Path of least resistance

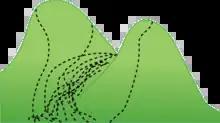
Hikers choose the easy way to cross hills

In physics and mathematics, the path of least resistance is the pathway that provides the least resistance to forward motion by a given object or entity, among a set of alternative paths. The concept is often used to describe why an object or entity takes a given path.